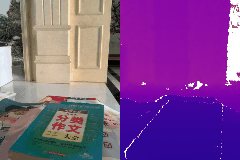
Label: book